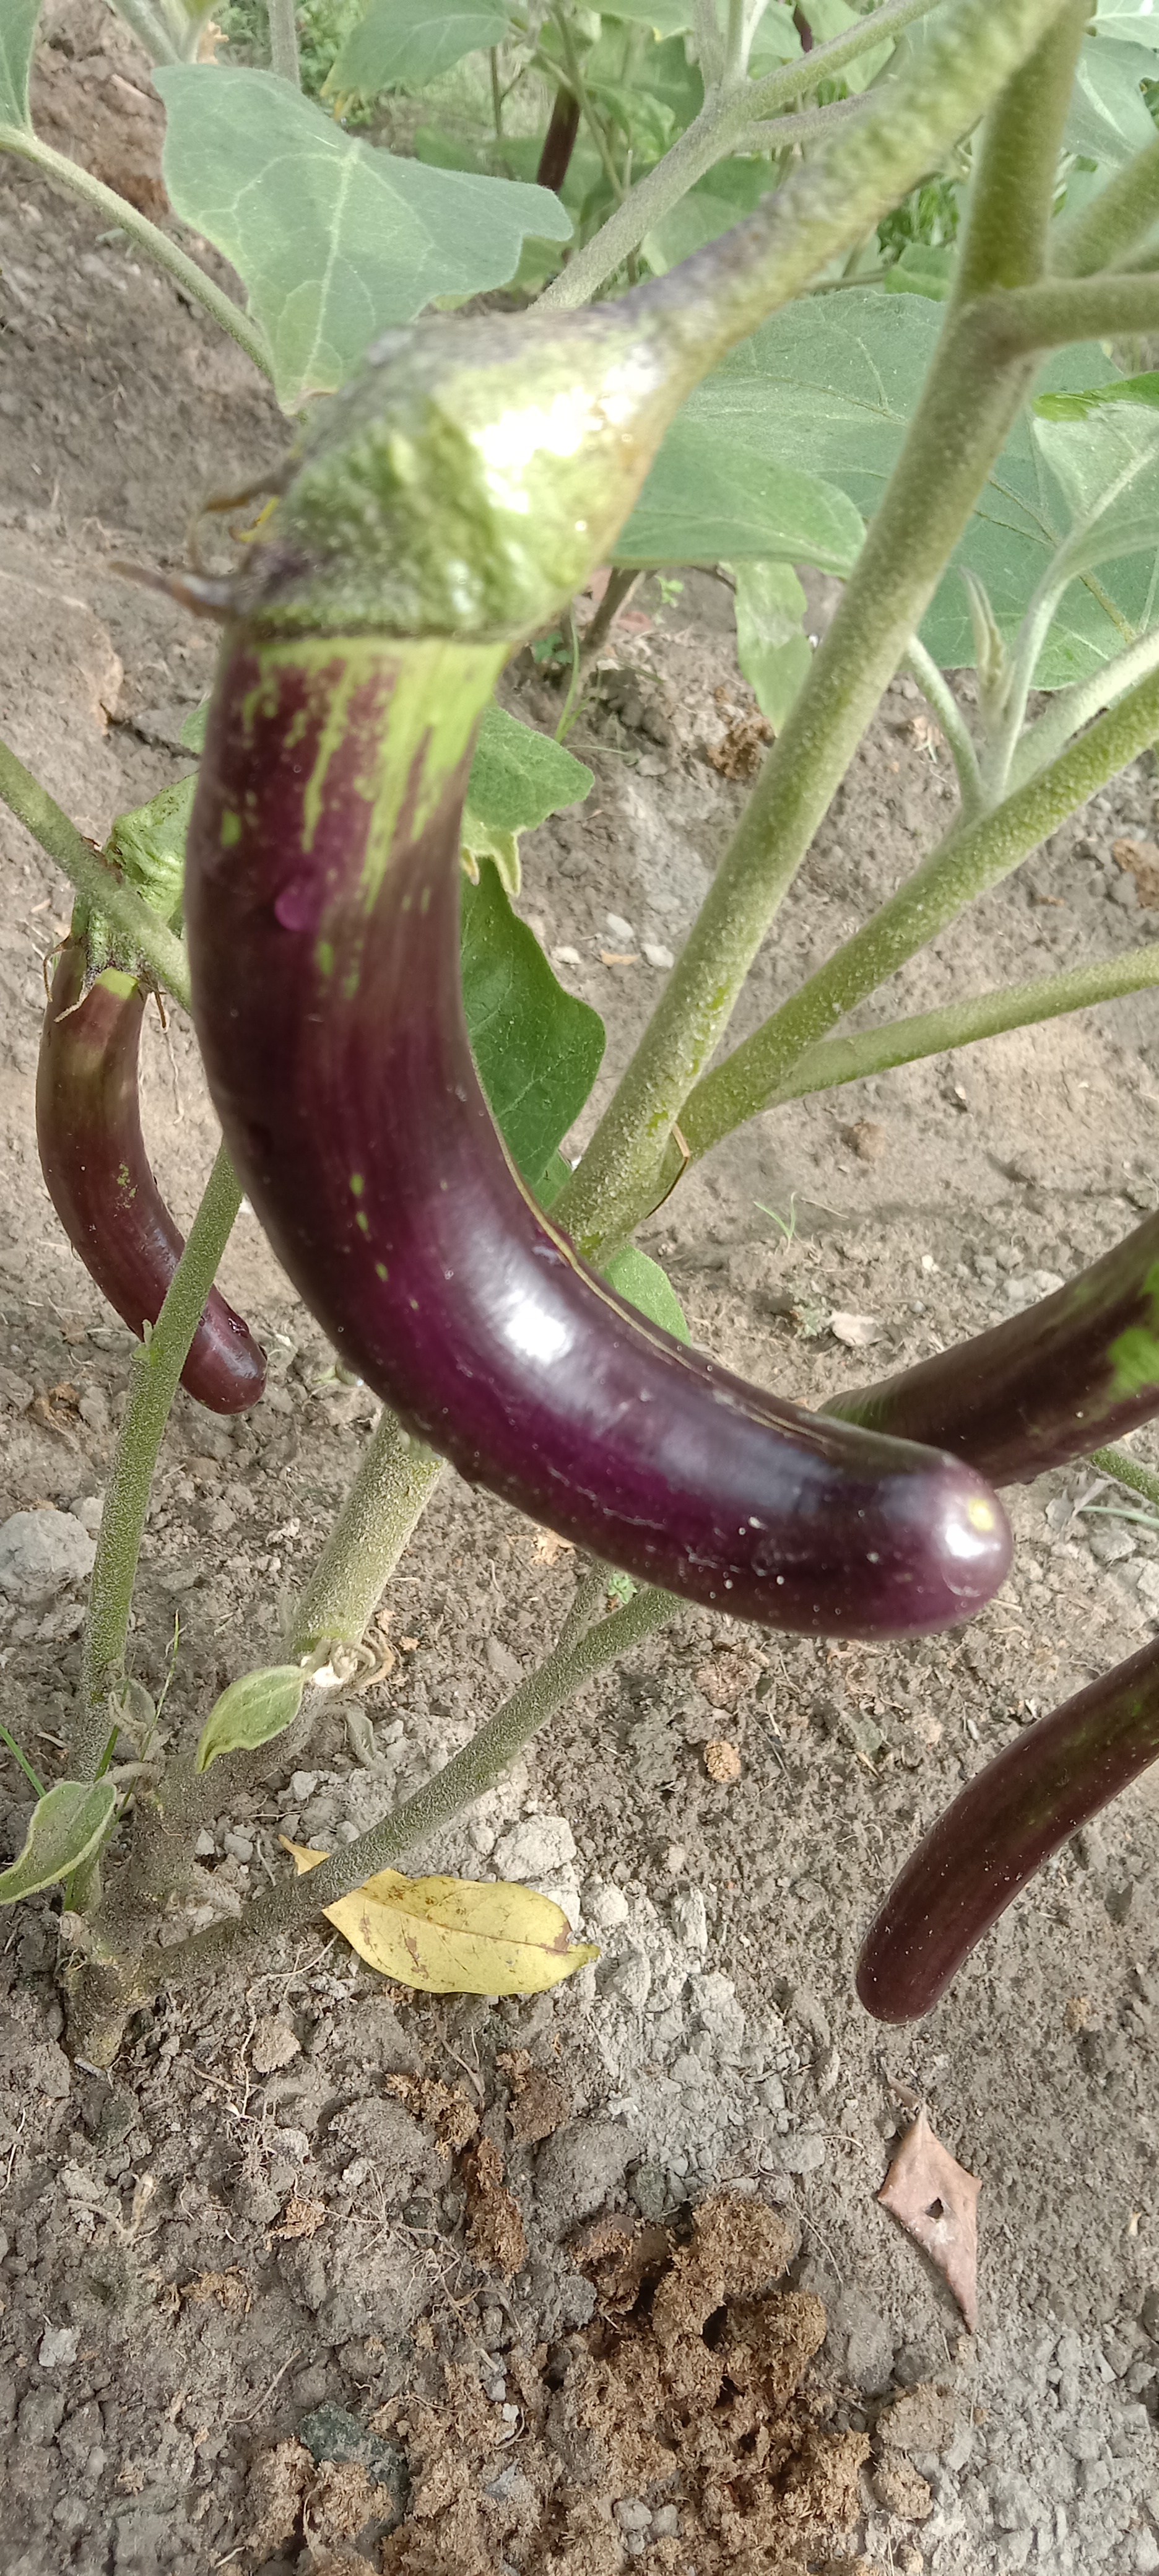
Label: Healty Brinjal